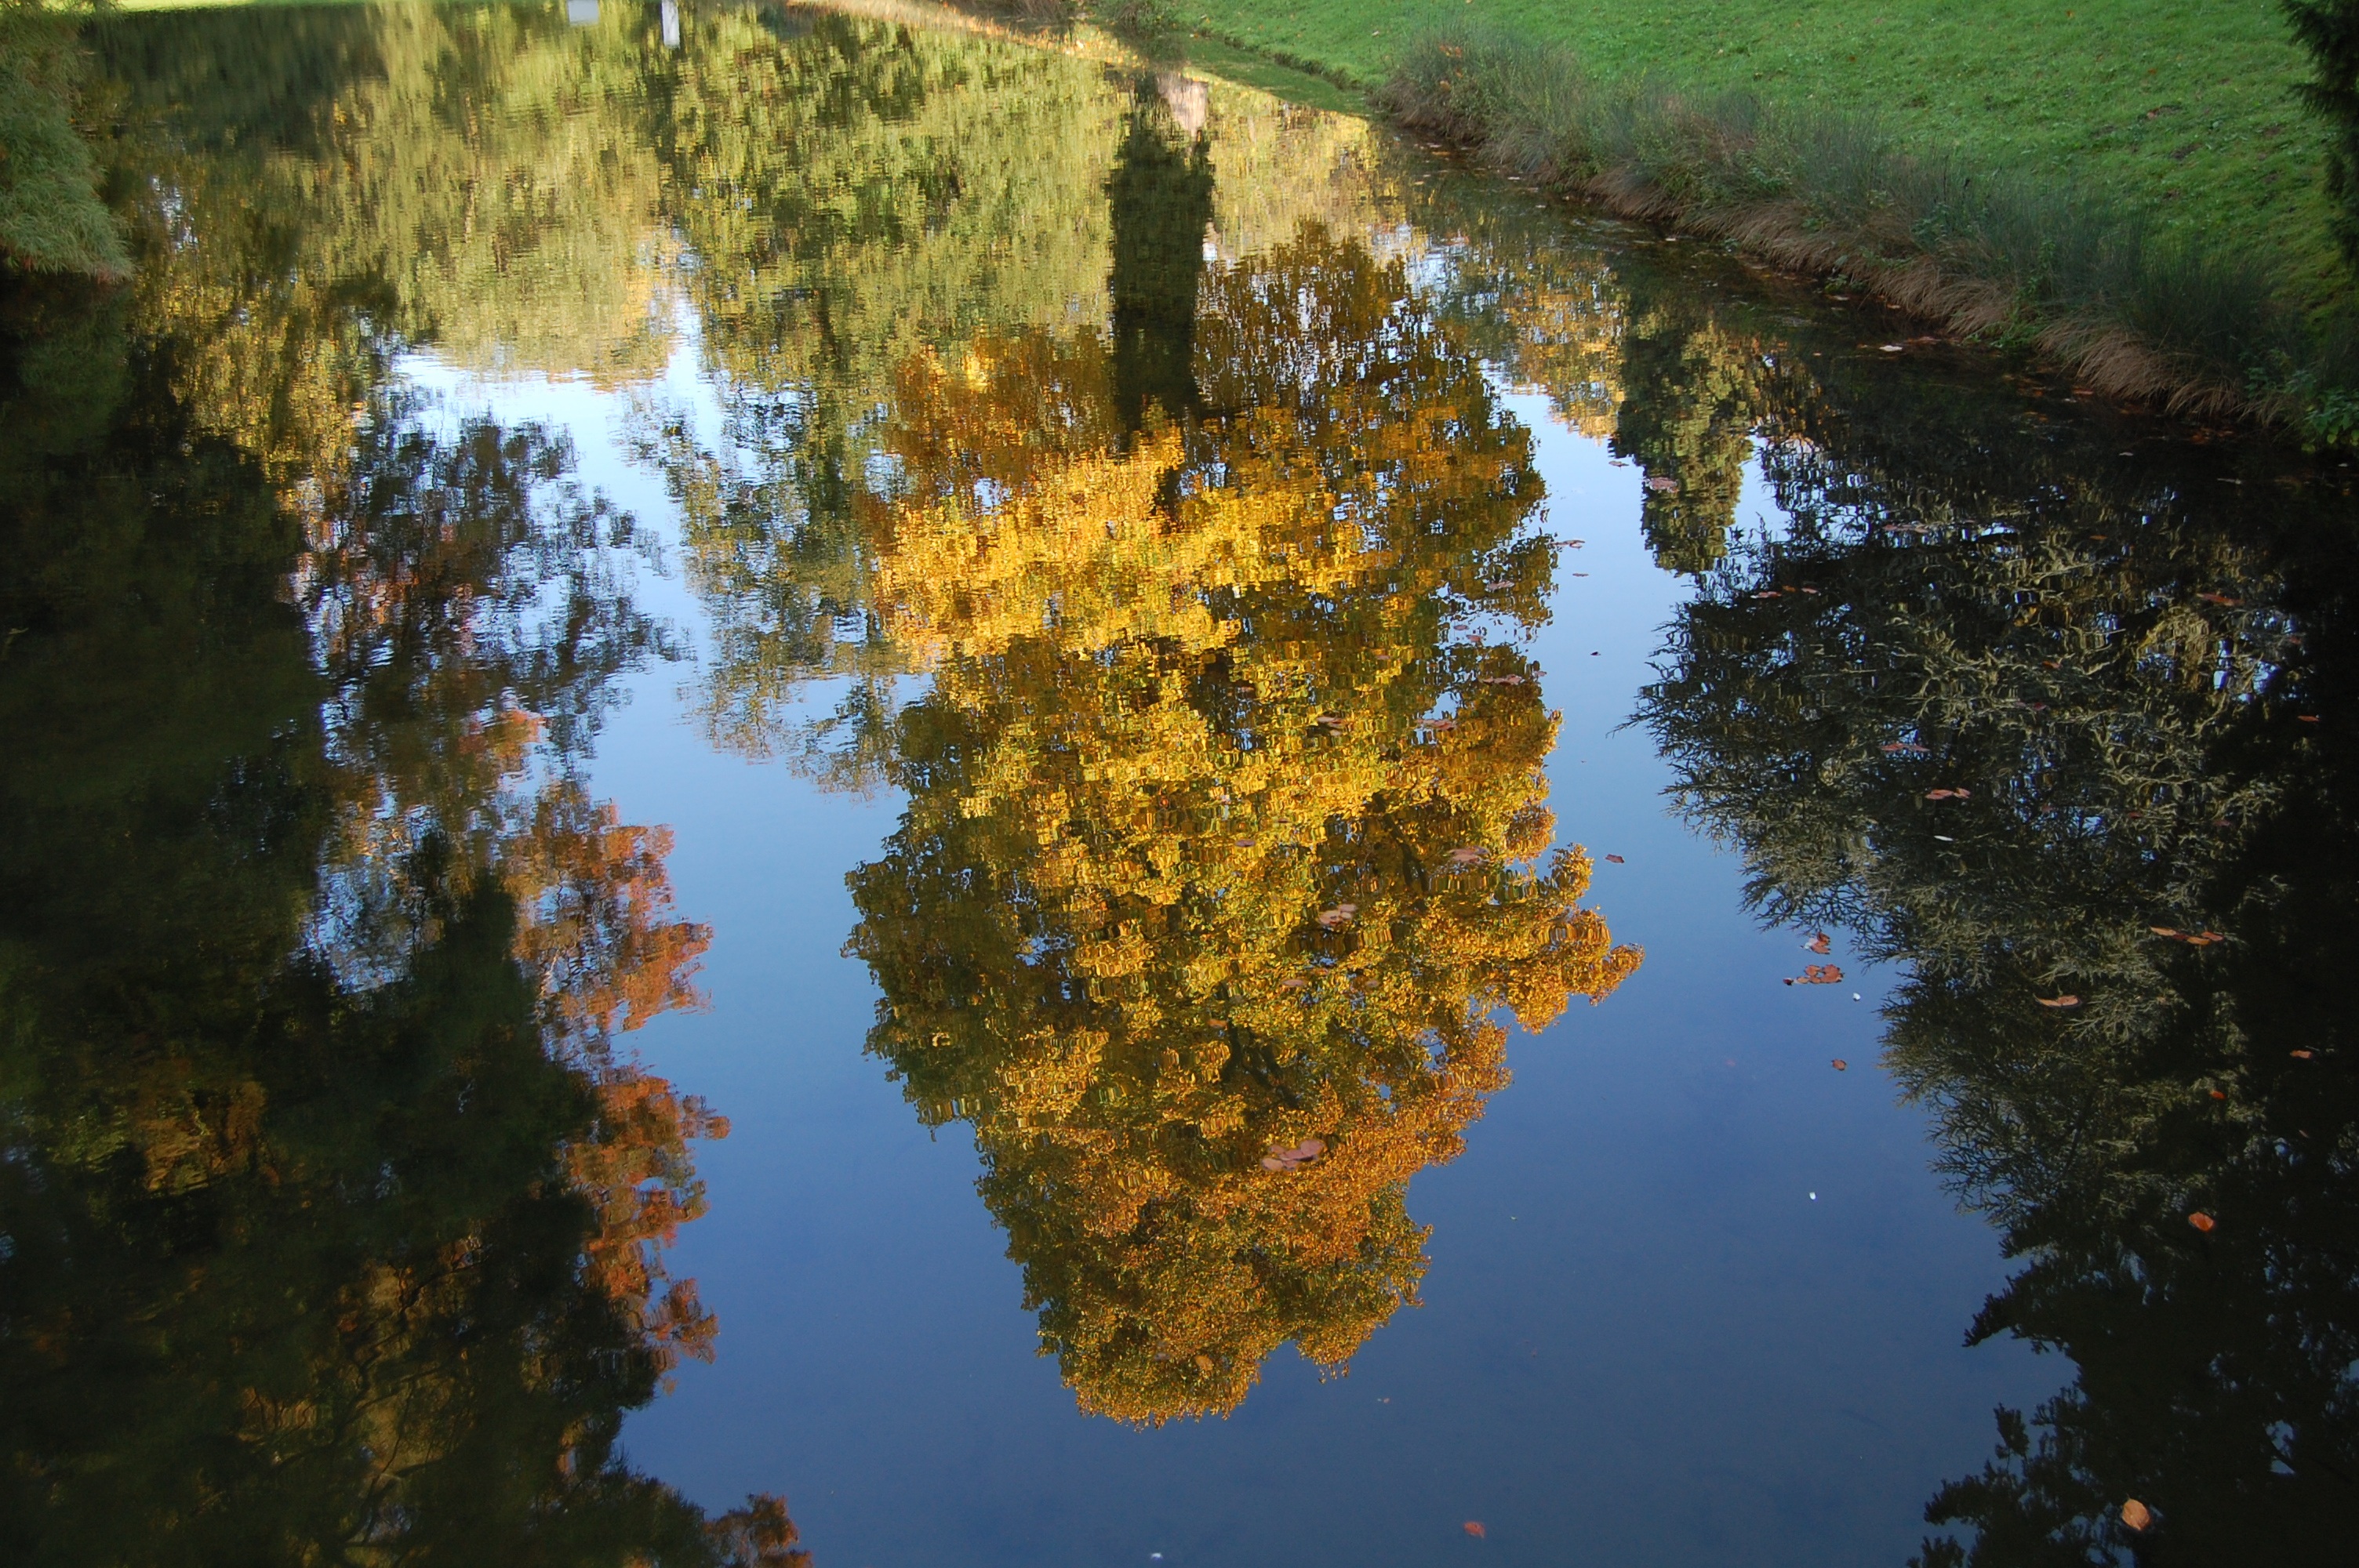
landscape, tree, water, nature, forest, architecture, sky, meadow, sunlight, morning, leaf, flower, lake, building, river, summer, pond, stream, green, reflection, autumn, park, castle, season, waterway, body of water, wetland, germany, castle park, schlossgarten, atmospheric phenomenon, woody plant